History of Rajasthan

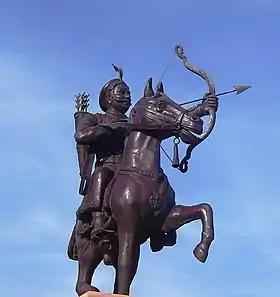
Prithviraja III, the most celebrated ruler of the dynasty

The Bhati rulers originally ruled parts of Afghanistan; their ancestor Rawal Gaj is believed to have founded the city of Gajni. According to James Tod, this city is present-day Ghazni in Afghanistan, while Cunningham identifies it as modern-day Rawalpindi. His descendant Rawal Salivahan is believed to have founded the city of Sialkot and made it his new capital. Salivahan defeated the Saka Scythians in 78 CE at Kahror, assuming the title of Saka-ari (foe of the Sakas). Salivahan's grandson Rawal Bhati conquered several neighbouring regions. It is from him that the Bhati clan derives its name.